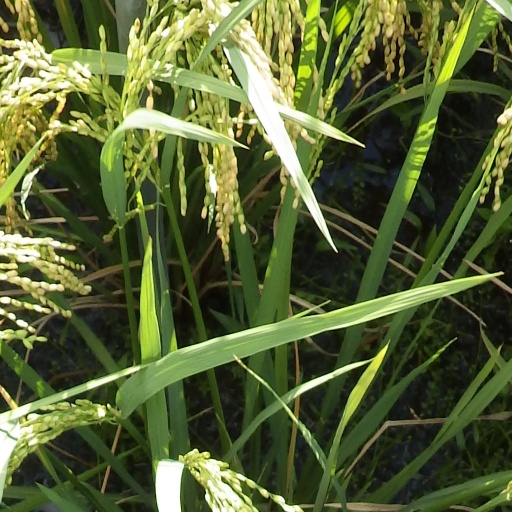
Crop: rice